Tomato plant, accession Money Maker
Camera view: horizontal (90 deg, fisheye); turntable rotation: 210 degrees
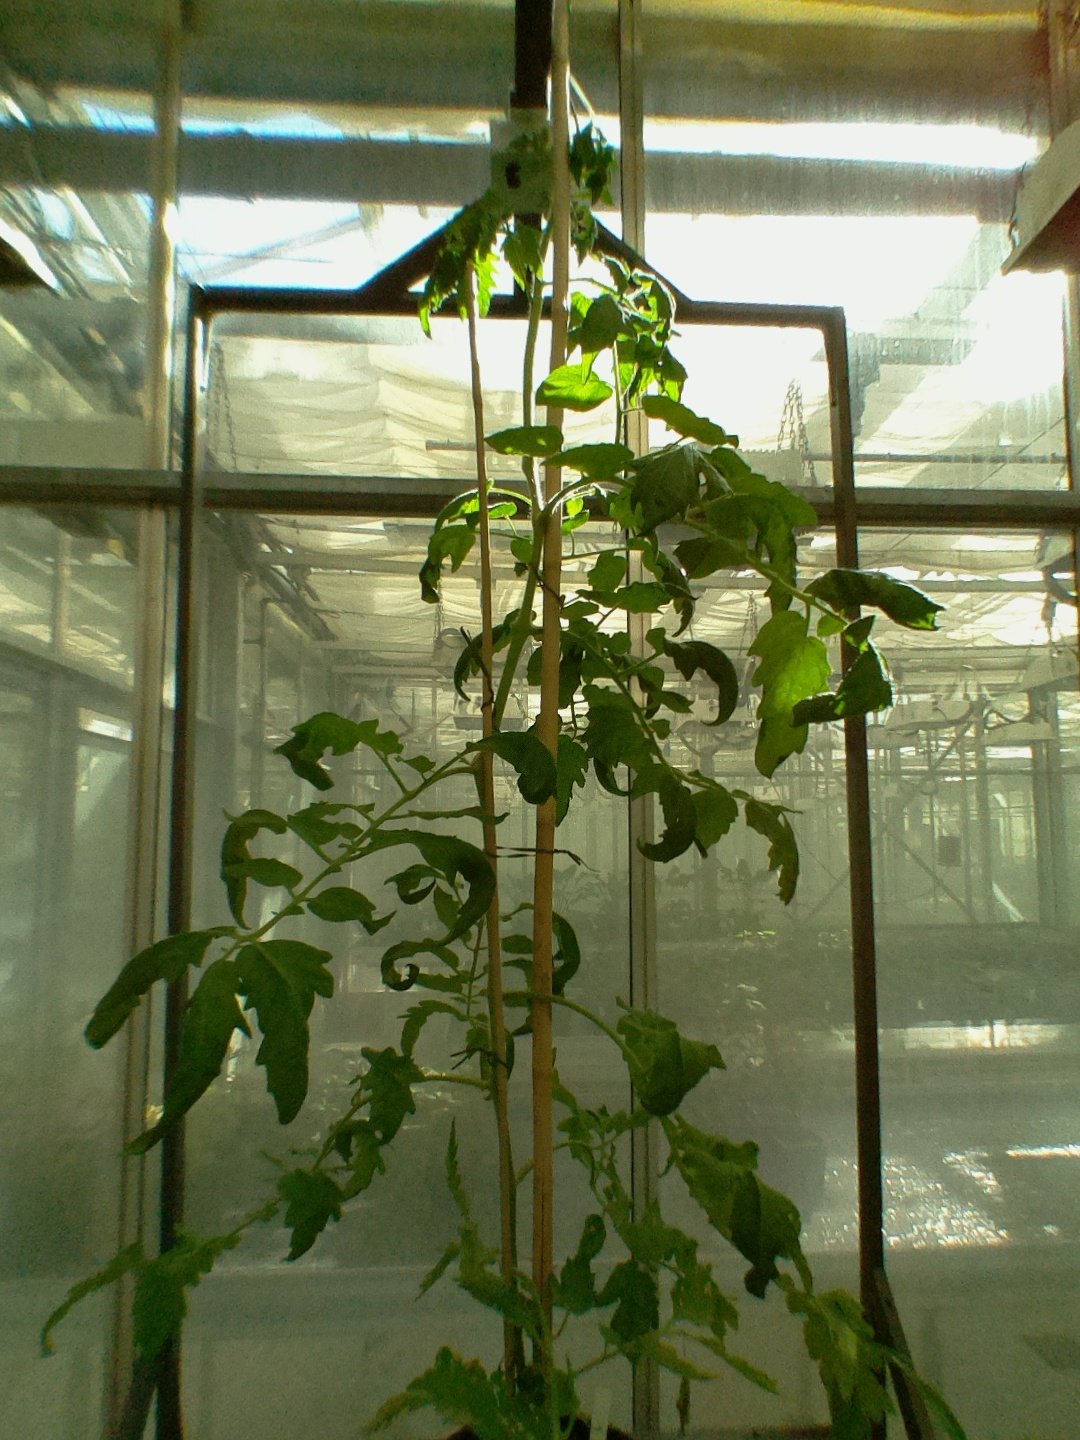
BBCH growth stage 28: 80%-90% Side shoots formed